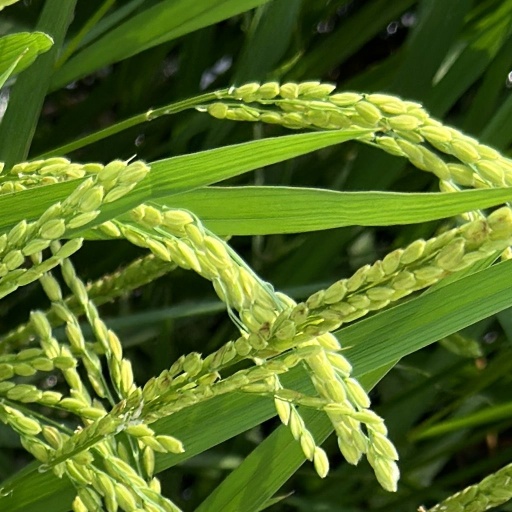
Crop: rice